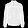
Label: Coat